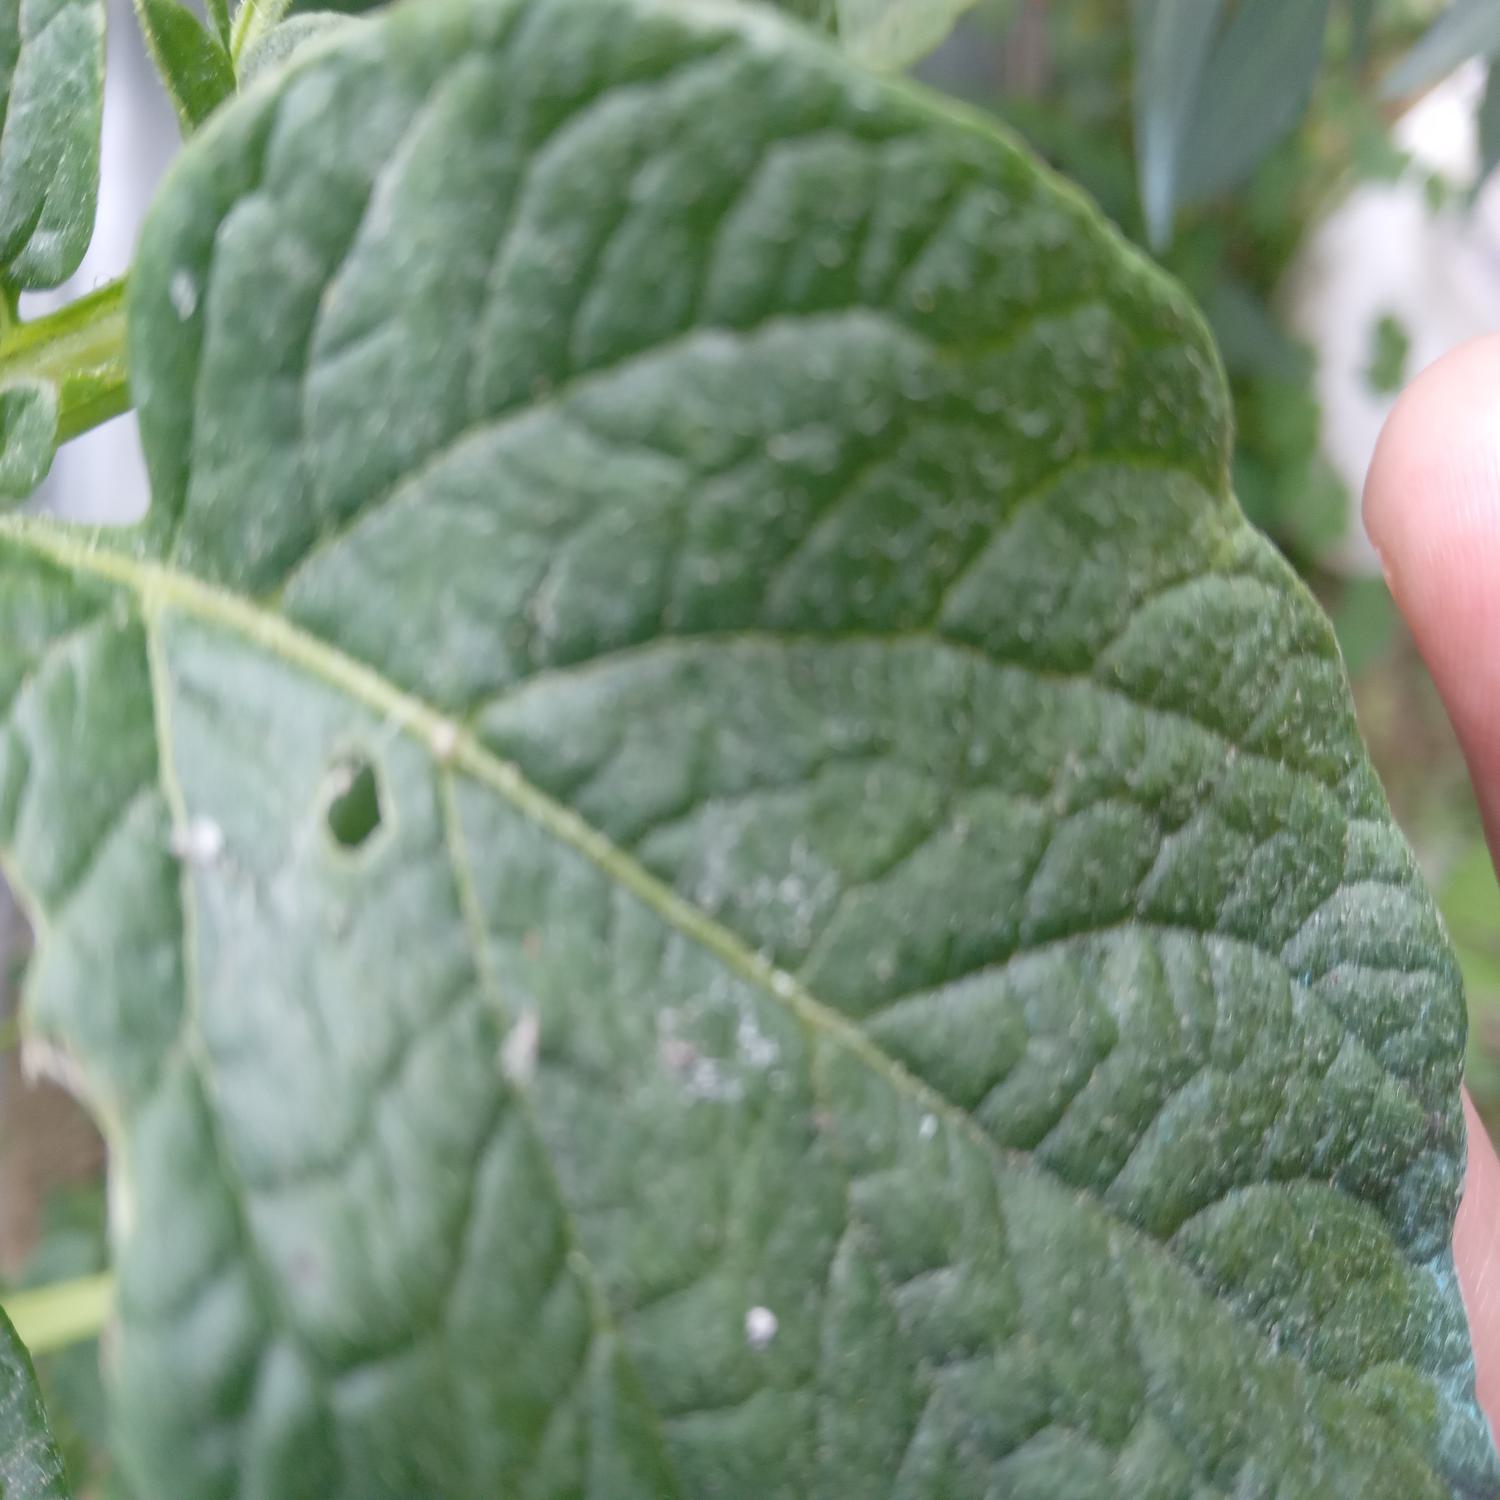
Label: Pest